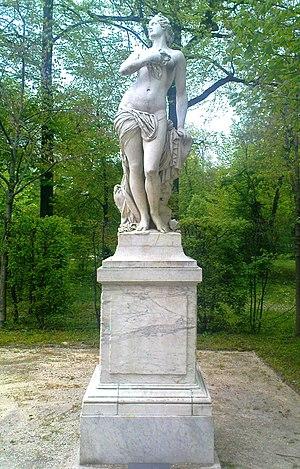
Jean Baptiste Boudard est un sculpteur français du XVIIIᵉ siècle, qui réalisa une grande partie de son œuvre en Italie, dans le duché de Parme et à Rome.